64th New York Infantry Regiment

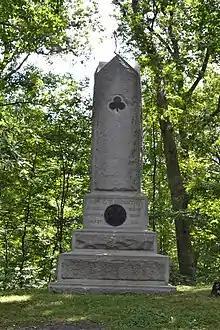
Monument to the 64th New York Volunteer Infantry at Gettysburg

The 64th New York Infantry Regiment, the "First Cattaraugus Regiment", was an infantry regiment of the Union Army during the American Civil War.